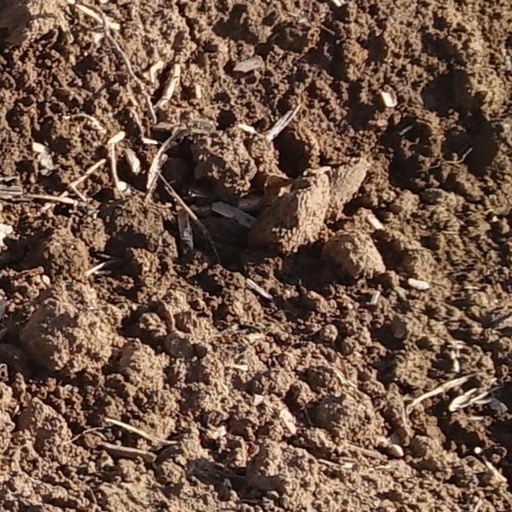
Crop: wheat